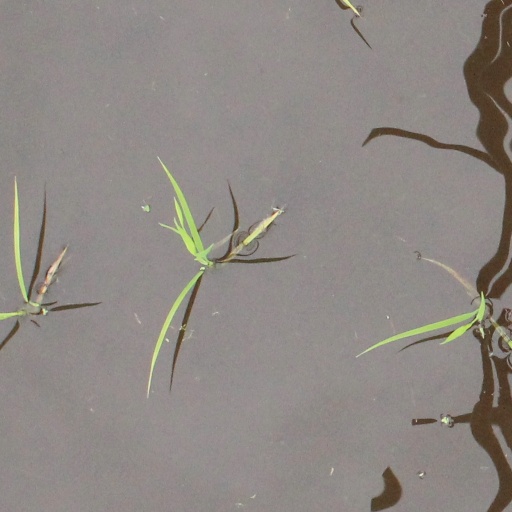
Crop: rice